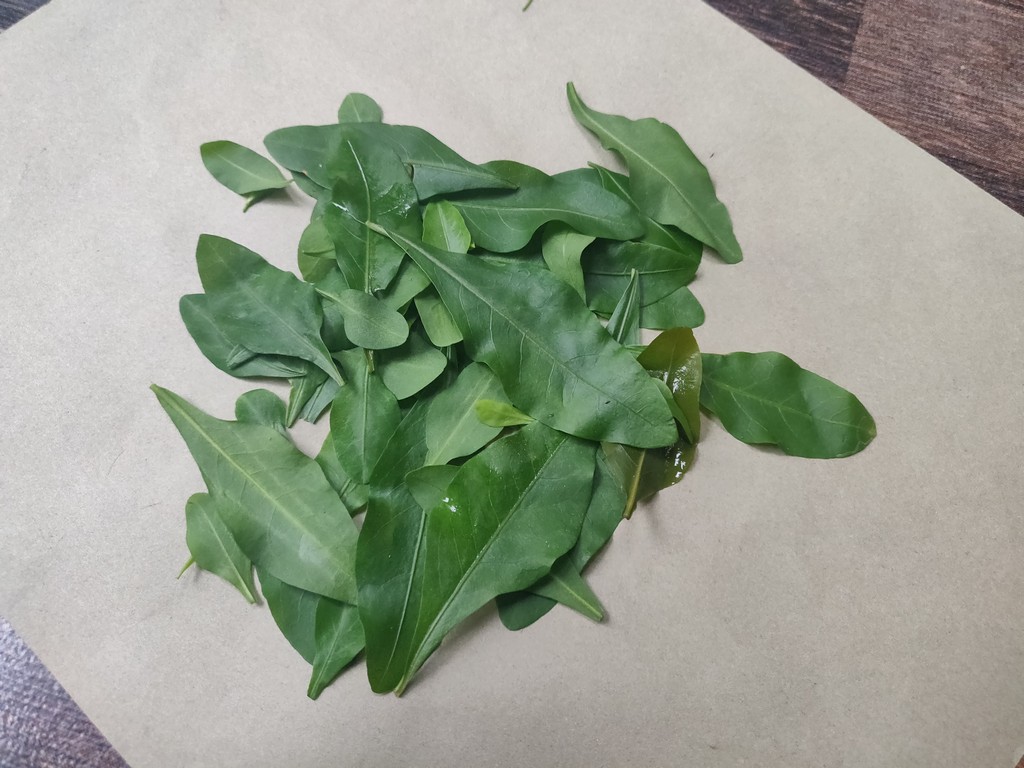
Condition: Healthy
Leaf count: multiple
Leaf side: unknown